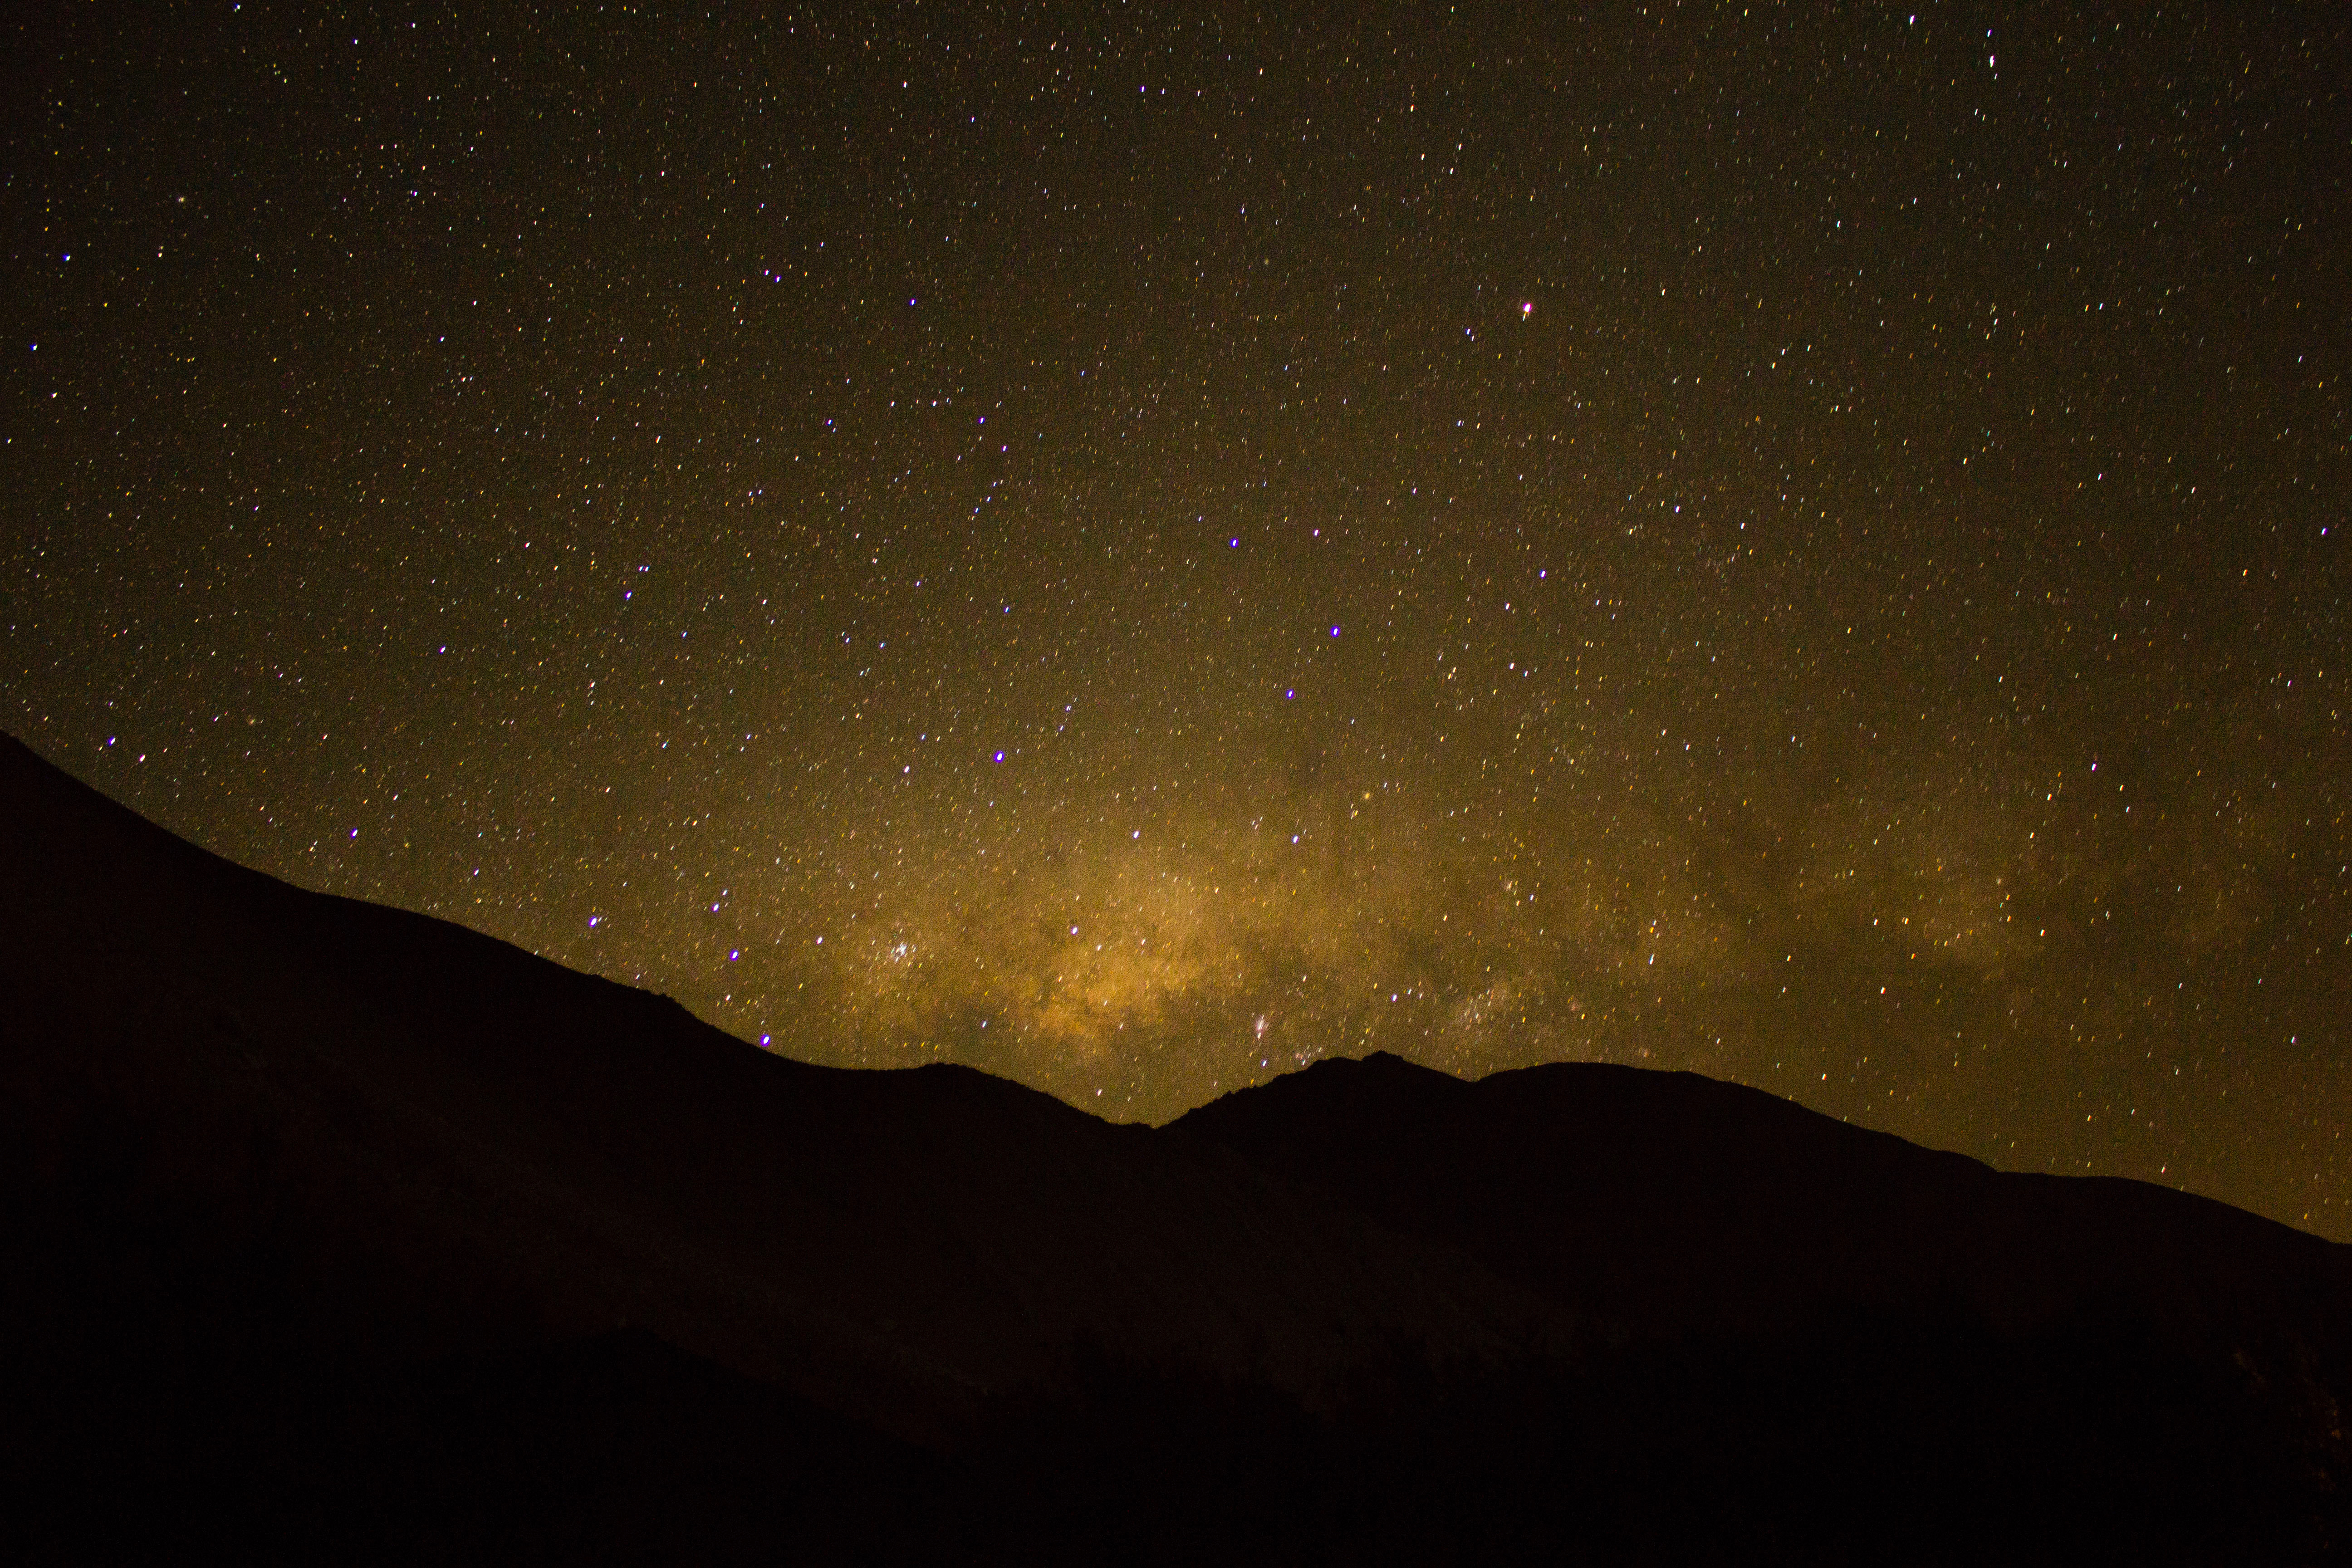
silhouette, sky, night, star, milky way, hill, atmosphere, slope, darkness, galaxy, outer space, astronomy, midnight, astronomical object